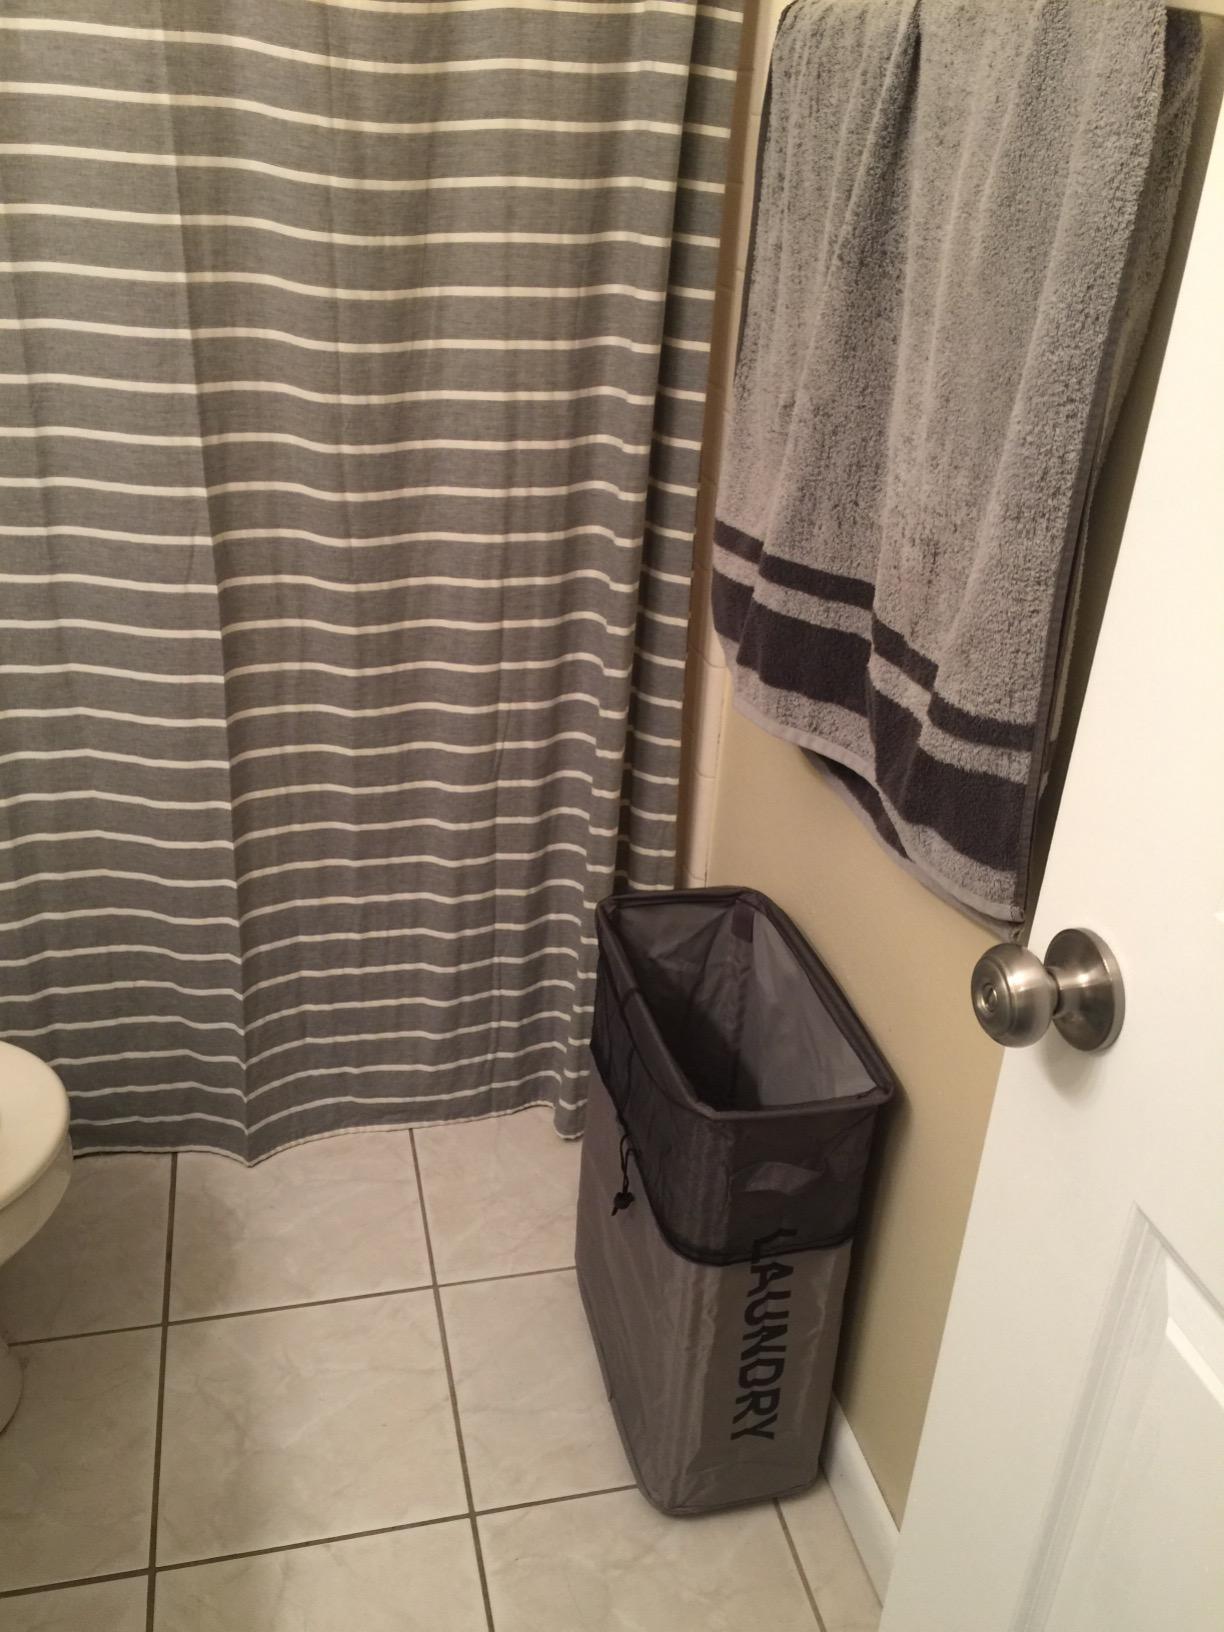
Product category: items_hamper
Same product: yes